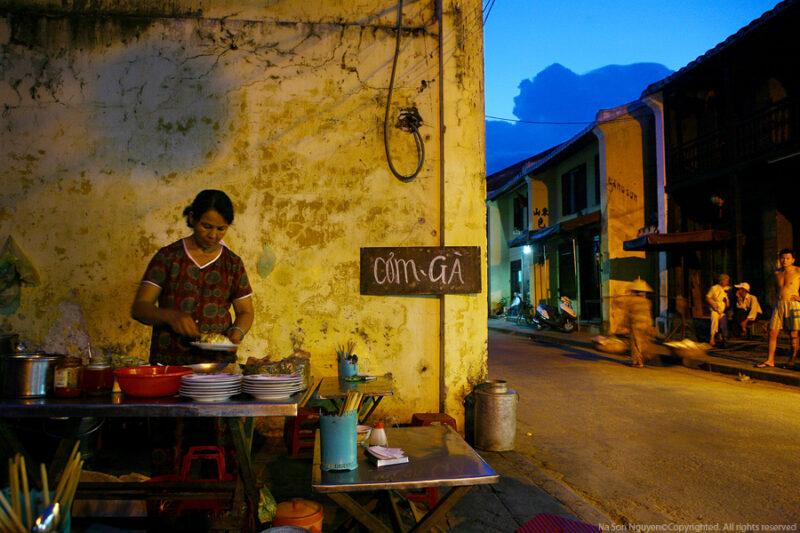
có một hàng bán đồ ăn xuất hiện ở đầu của con ngõ